Anna de Coningh

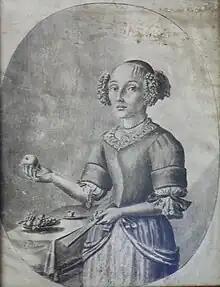
Portrait of Anna de Coningh in 1685

Anna de Coningh was the wife of early Swedish explorer Olof Bergh and the daughter of an enslaved woman, Angela van Bengale and a white father.